Benjamin of Tudela

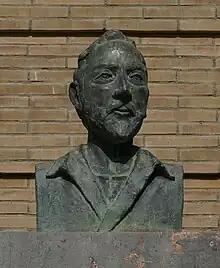
Bronze bust of Benjamin by Ricardo Varela Andrés in Tudela, Navarre, 1994

Benjamin of Tudela, also known as Benjamin ben Jonah, was a medieval Jewish traveler who visited Europe, Asia, and Africa in the twelfth century. His vivid descriptions of western Asia preceded those of Marco Polo by a hundred years. With his broad education and vast knowledge of languages, Benjamin of Tudela is a major figure in medieval geography and Jewish history.